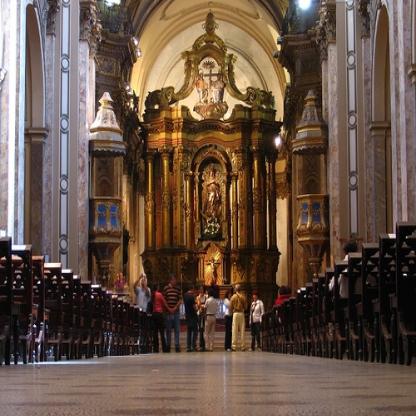
Scene: Indoor